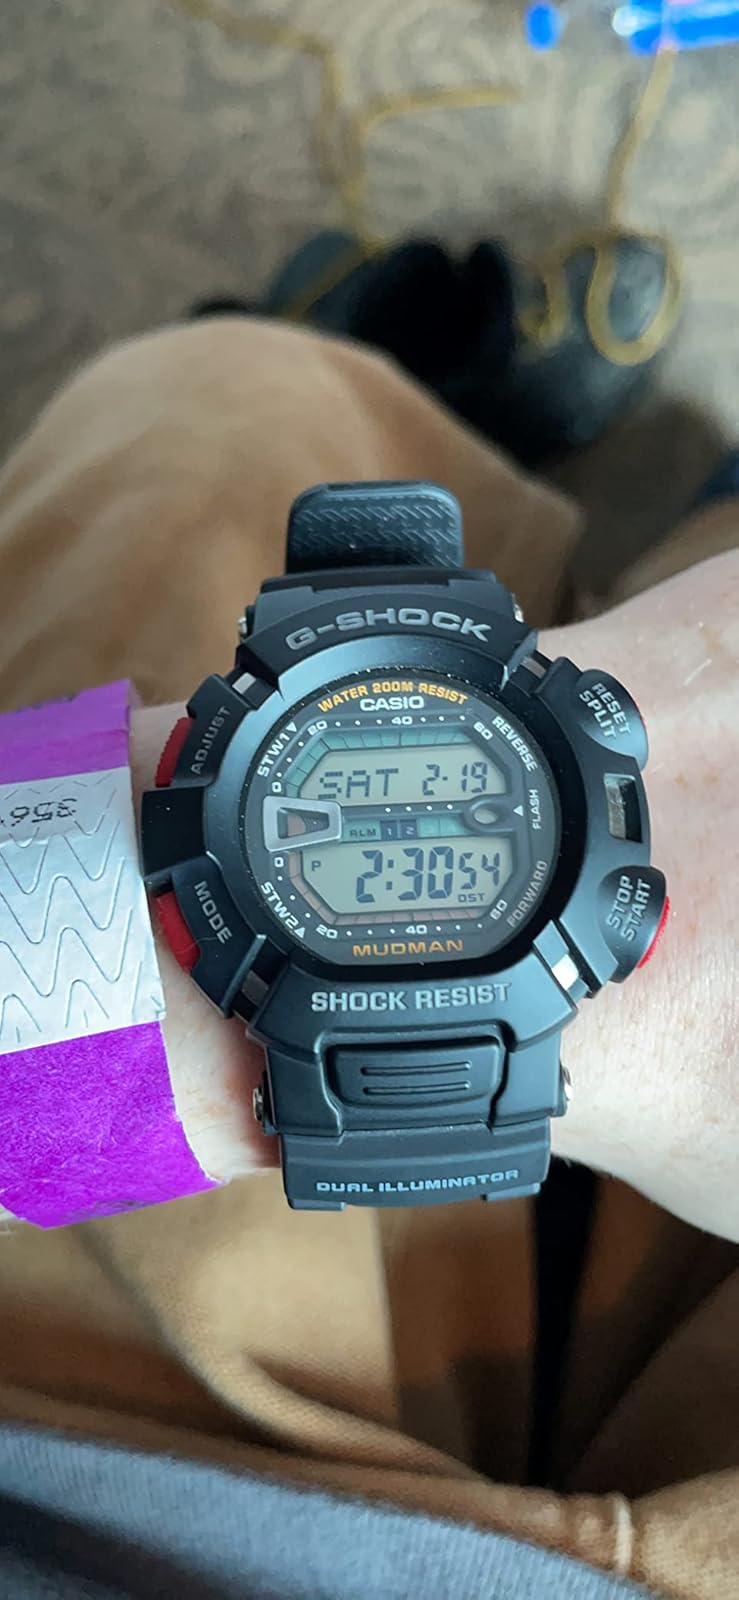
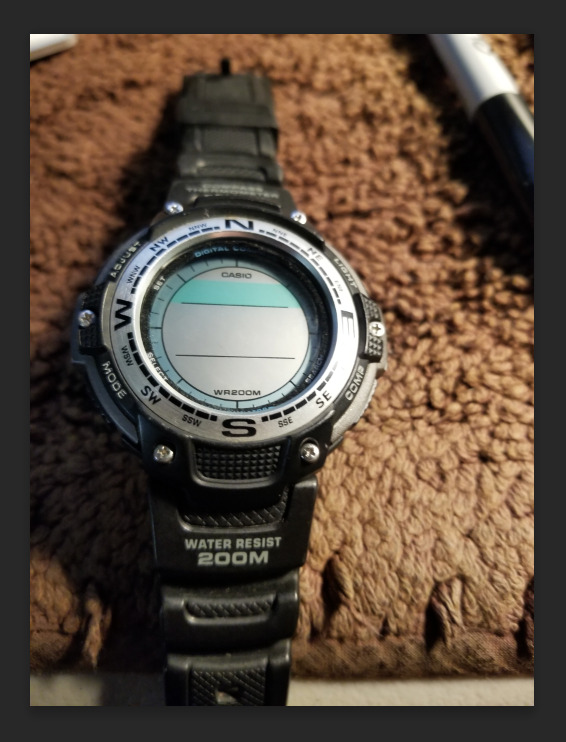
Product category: accessories_watch
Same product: no